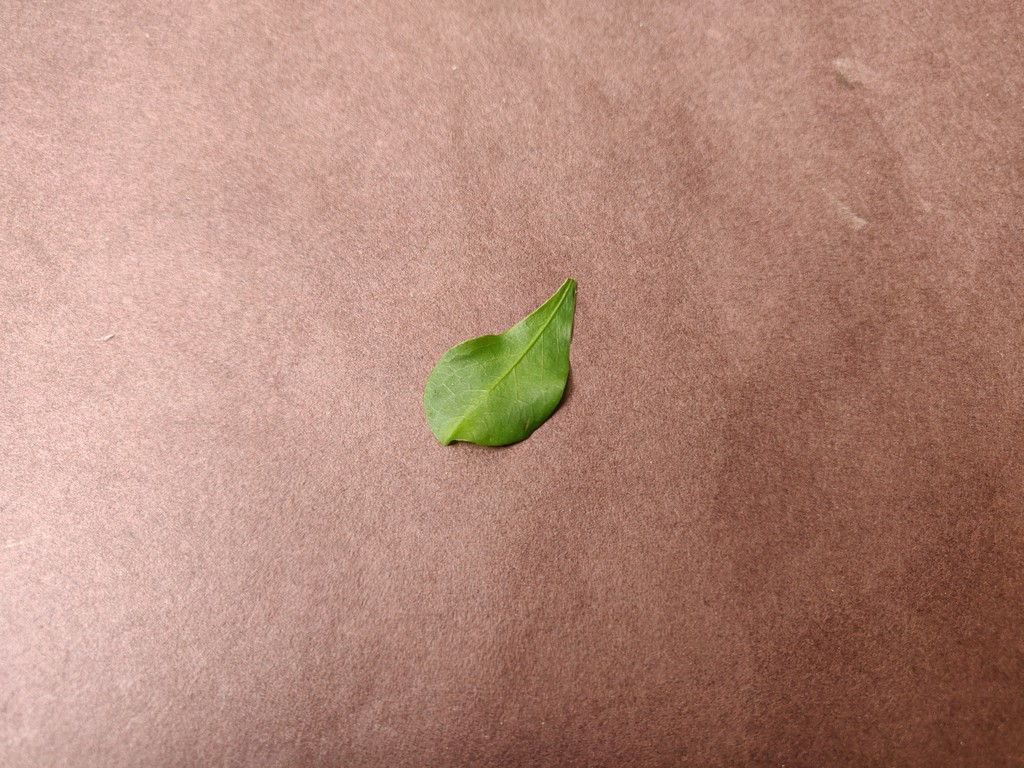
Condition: Healthy
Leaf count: single
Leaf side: front